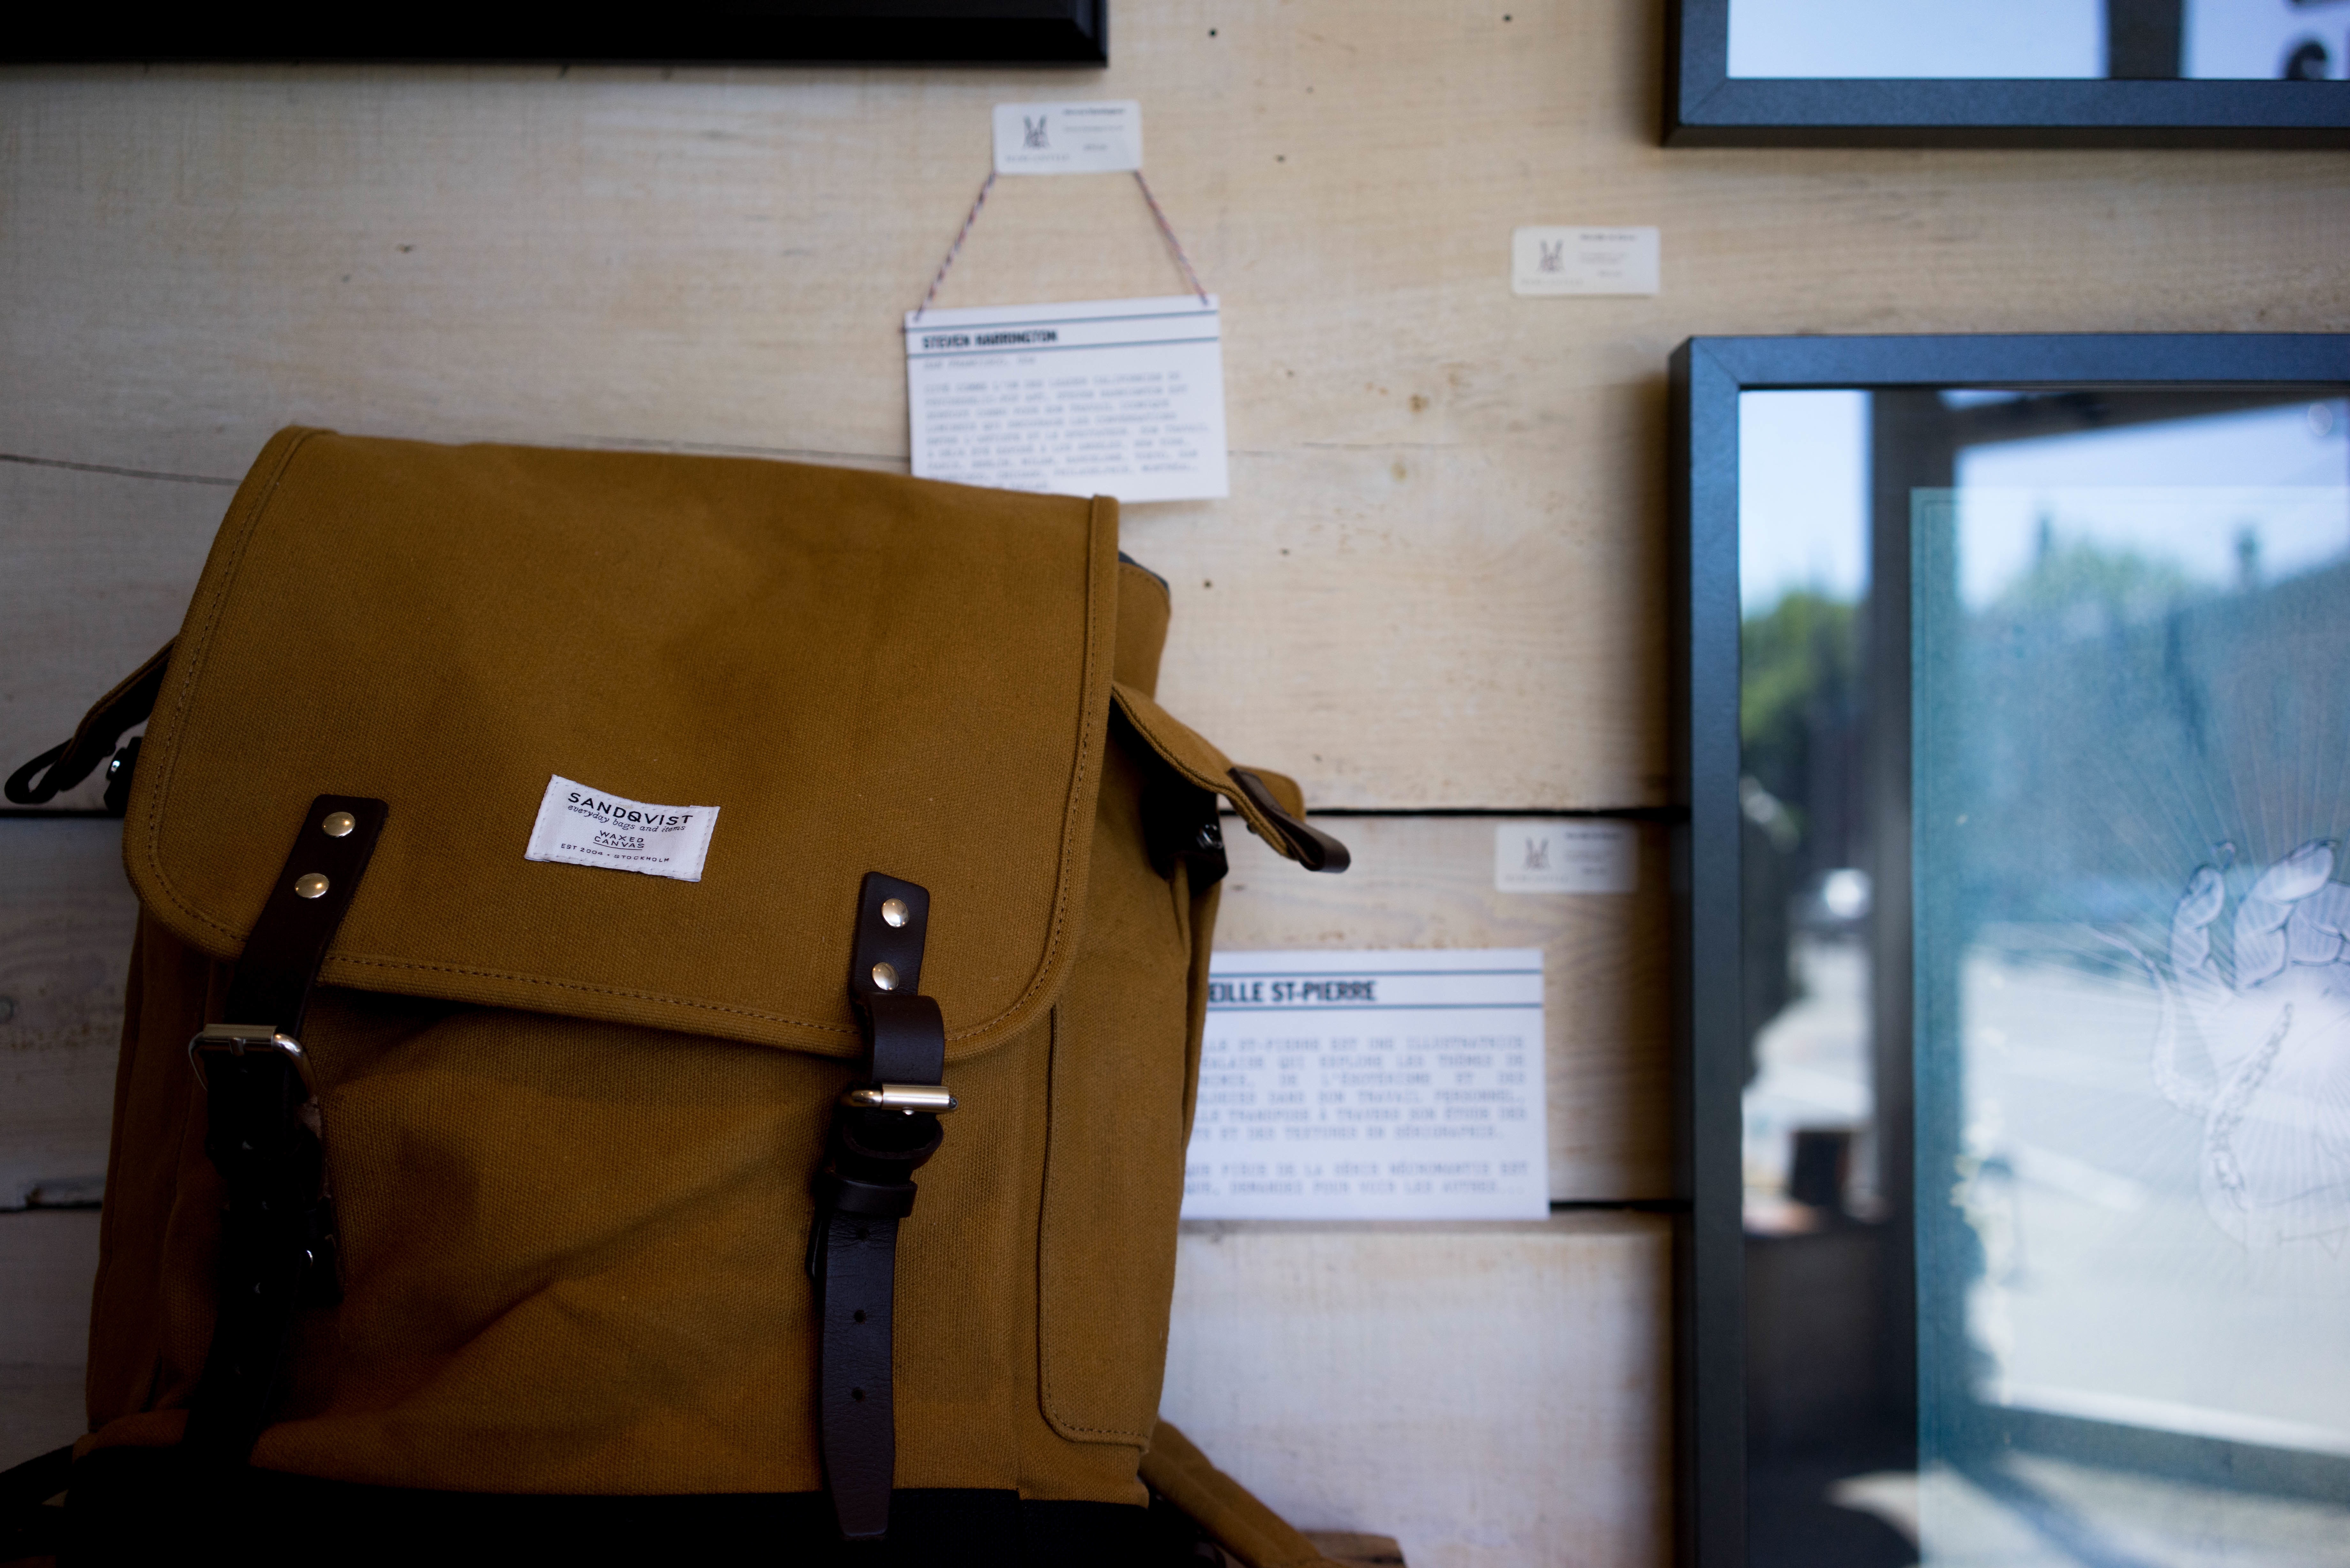
travel, traveler, bag, art, design, baggage, travel bag